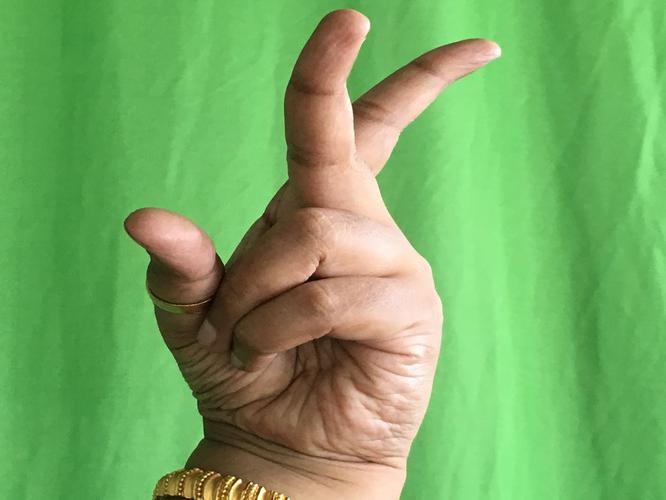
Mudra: Katrimukha
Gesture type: single_hand